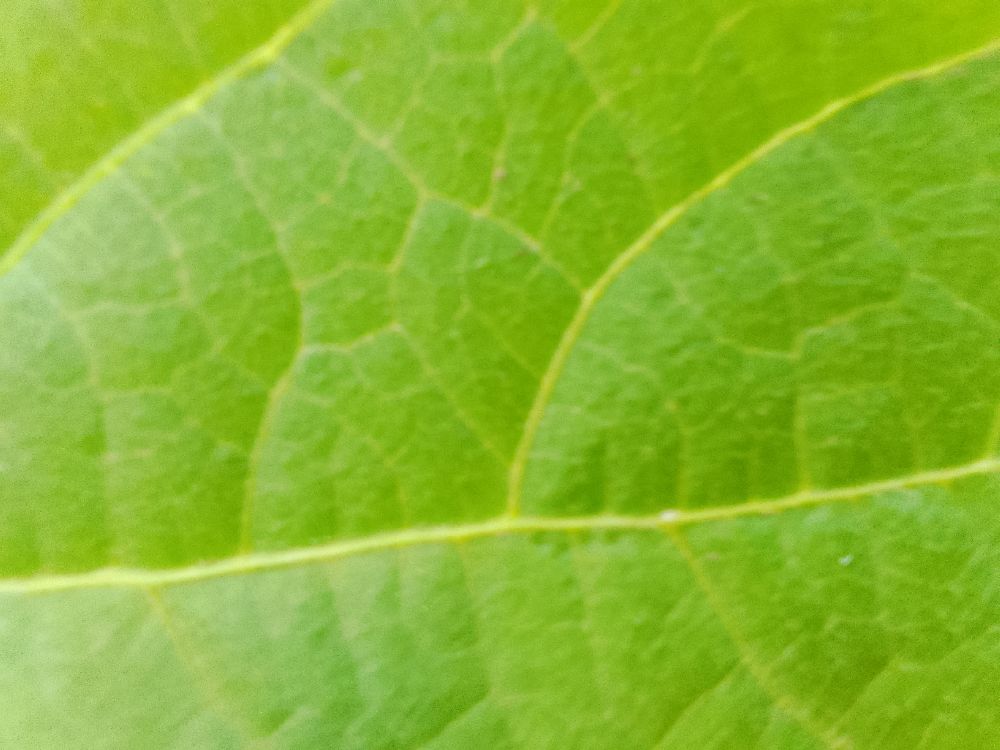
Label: healthy